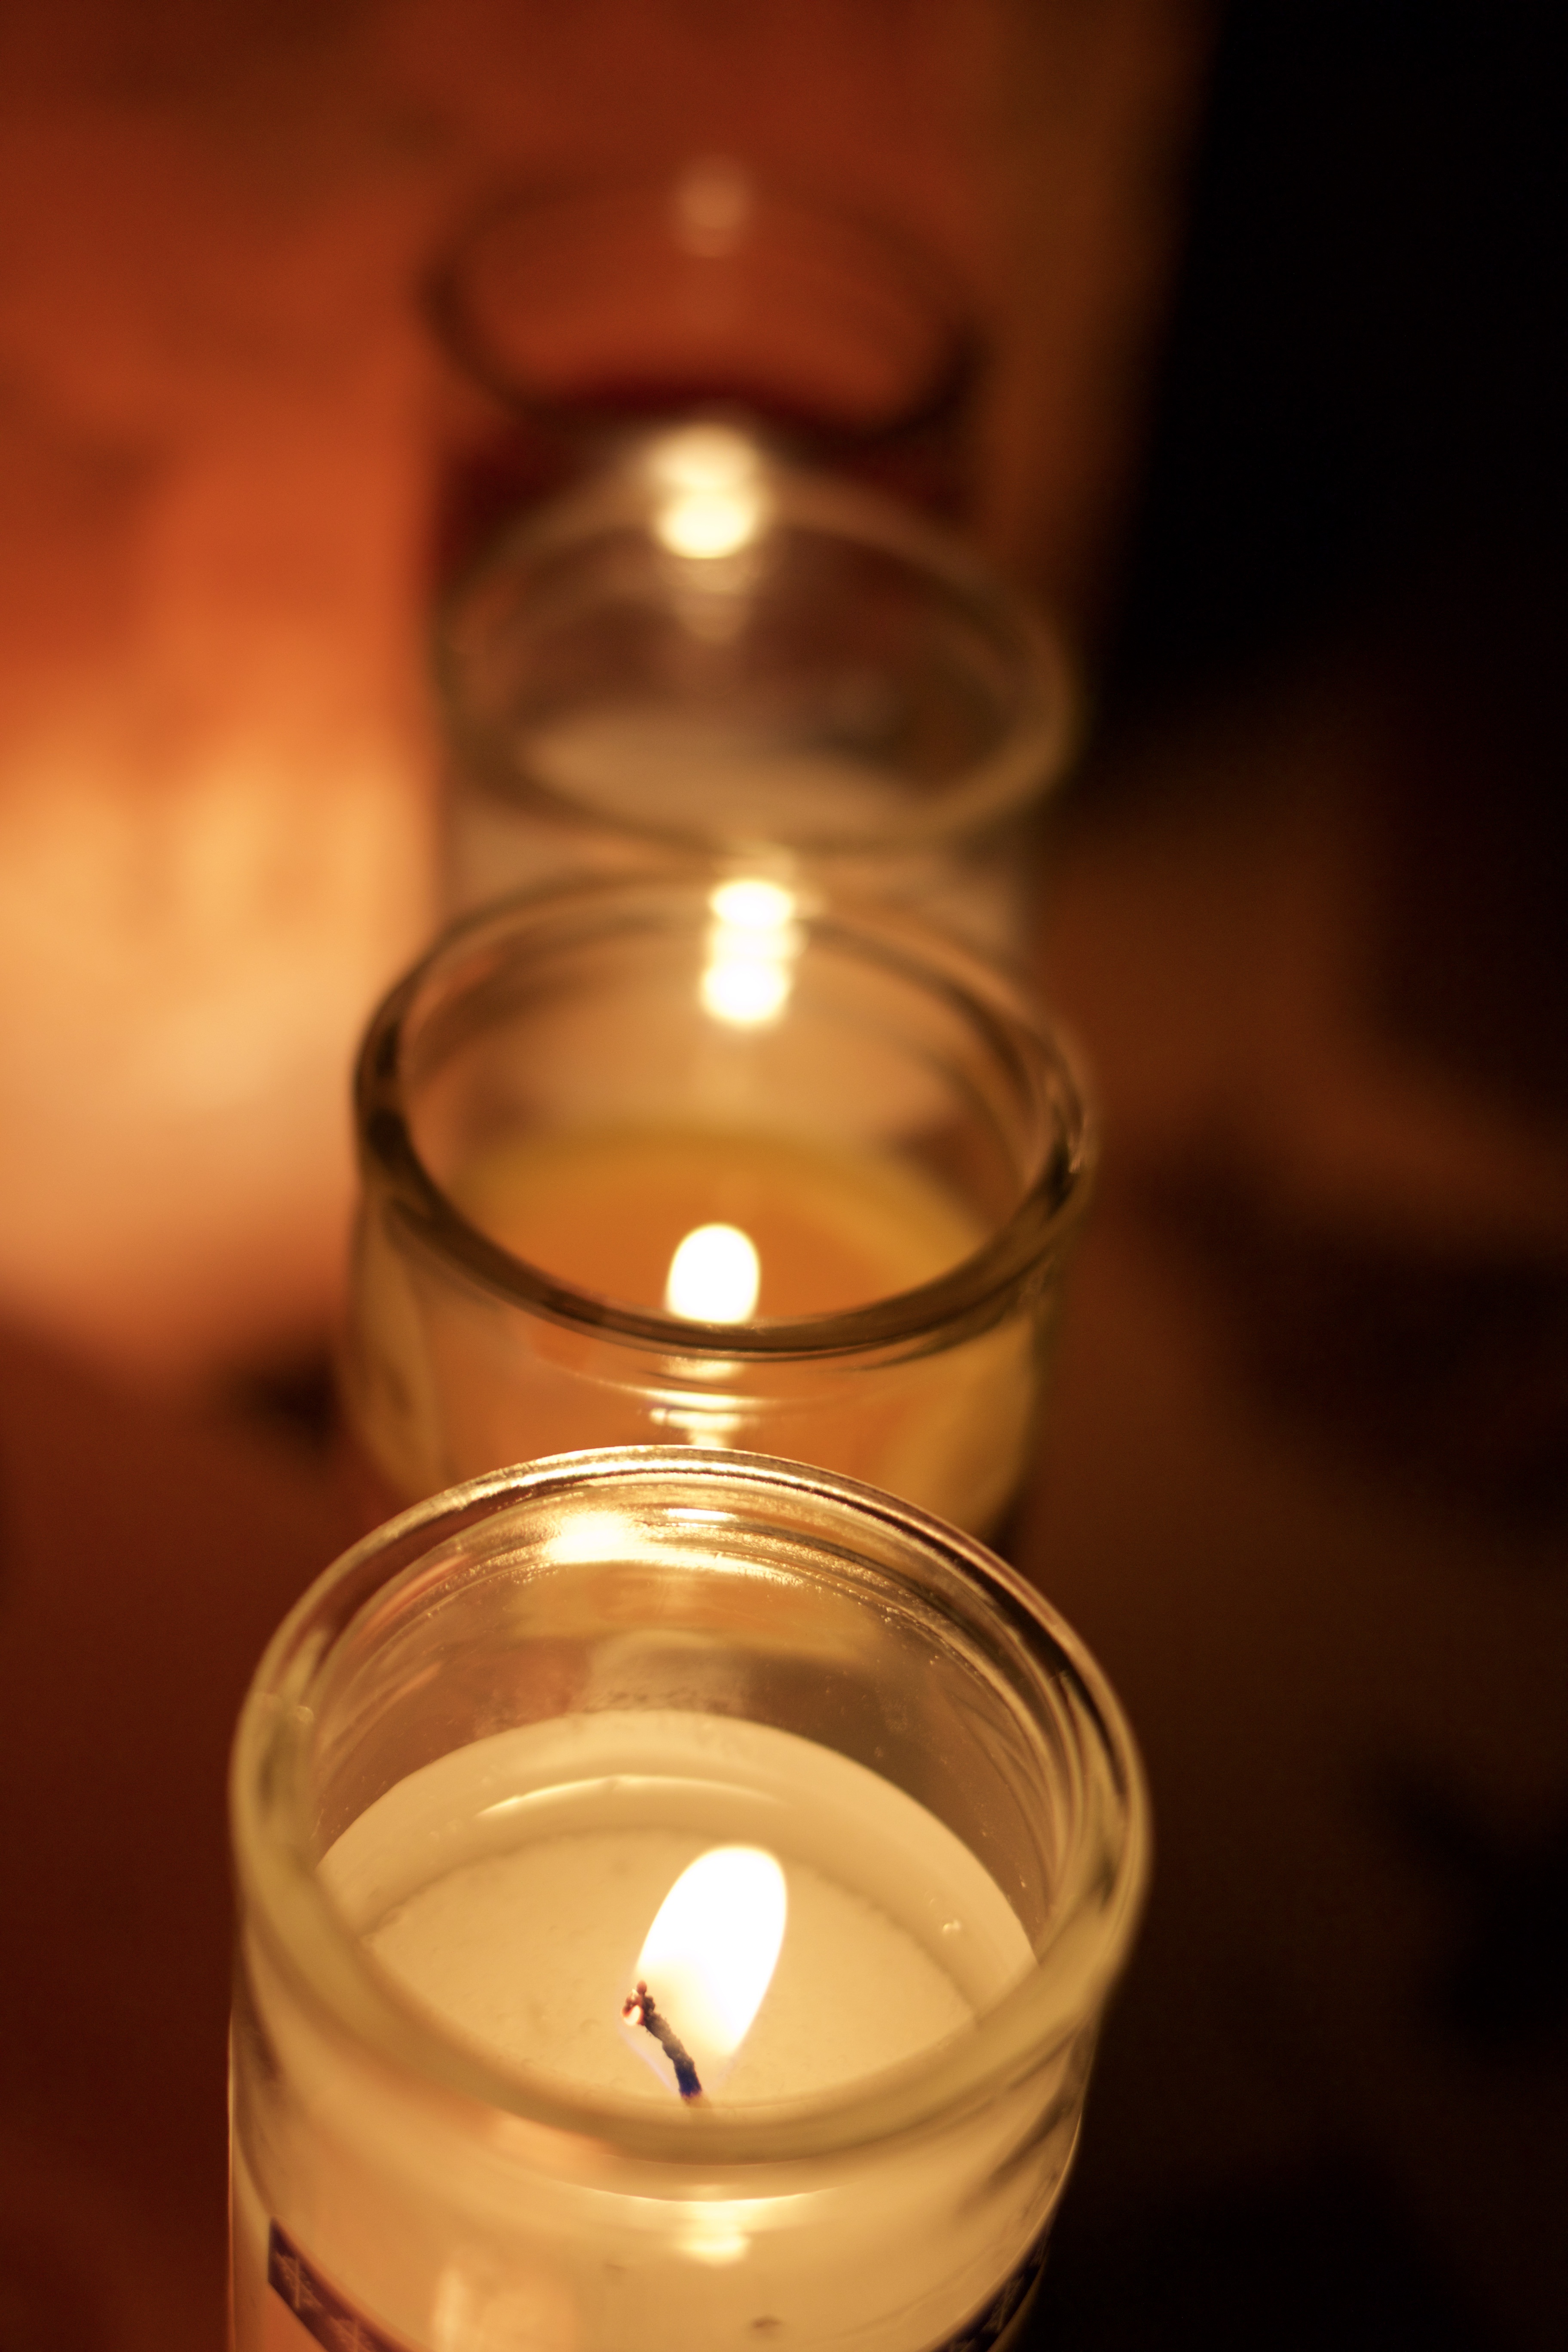
light, glass, church, candle, lighting, religious, candles, prayer, macro photography, incandescent light bulb